The Clash at Bonds International Casino

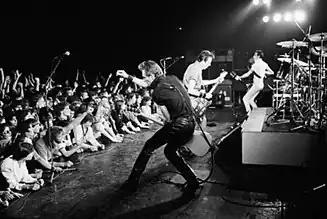
The Clash performing at Bonds, June 1981. From left to right: Paul Simonon, Joe Strummer, Mick Jones. Unseen: drummer Topper Headon

The Clash played a series of 17 concerts at Bonds International Casino in New York City in May and June 1981 in support of their album "Sandinista!". Due to their wide publicity, the concerts became an important moment in the history of the band. Some of the nights were professionally recorded either for CBS records or for FM broadcast. The 9 June performance appears on countless bootleg records and several songs have appeared on "" or other official Clash releases.